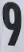
Number: 9